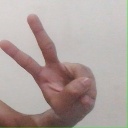
अक्षर: ऐ